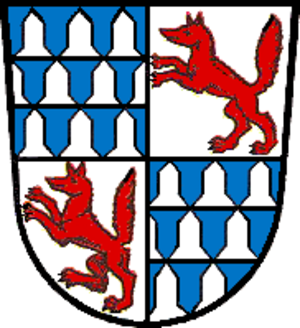
Treuchtlingen est une ville allemande d'environ 12600 habitants, située en Bavière, dans l'arrondissement de Weißenburg-Gunzenhausen et traversée par la rivière Altmühl